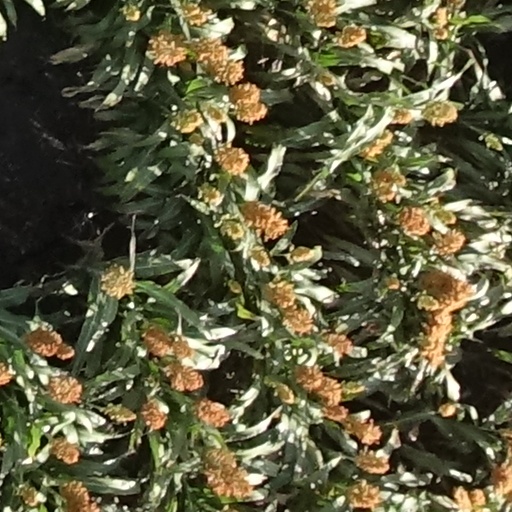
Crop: sorghum